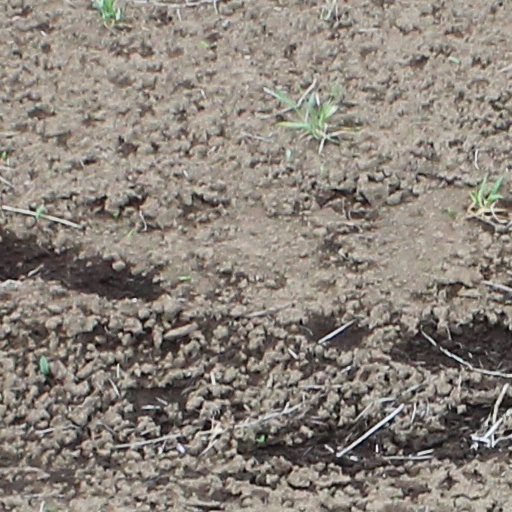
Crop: wheat